Itaga Station

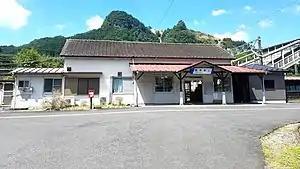
Itaga Station in August 2021

is a railway station in the city of Kanuma, Tochigi, Japan, operated by the private railway operator Tobu Railway. The station is numbered "TN-20".